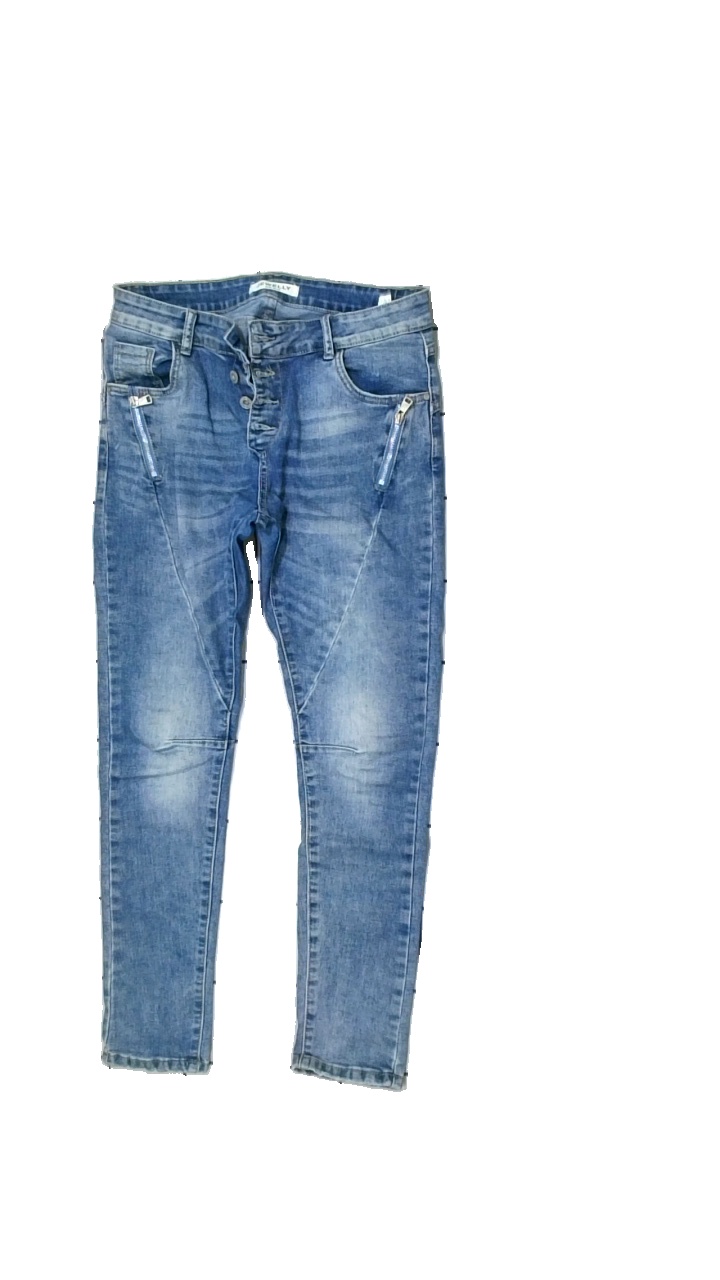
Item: Jeans (Ladies)
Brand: Jewelly
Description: Jeans with seam details
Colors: Blue
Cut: Tight
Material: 90% Cotton 10% Cont?
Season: All
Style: Denim
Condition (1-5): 5
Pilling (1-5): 5
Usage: Reuse
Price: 50-100